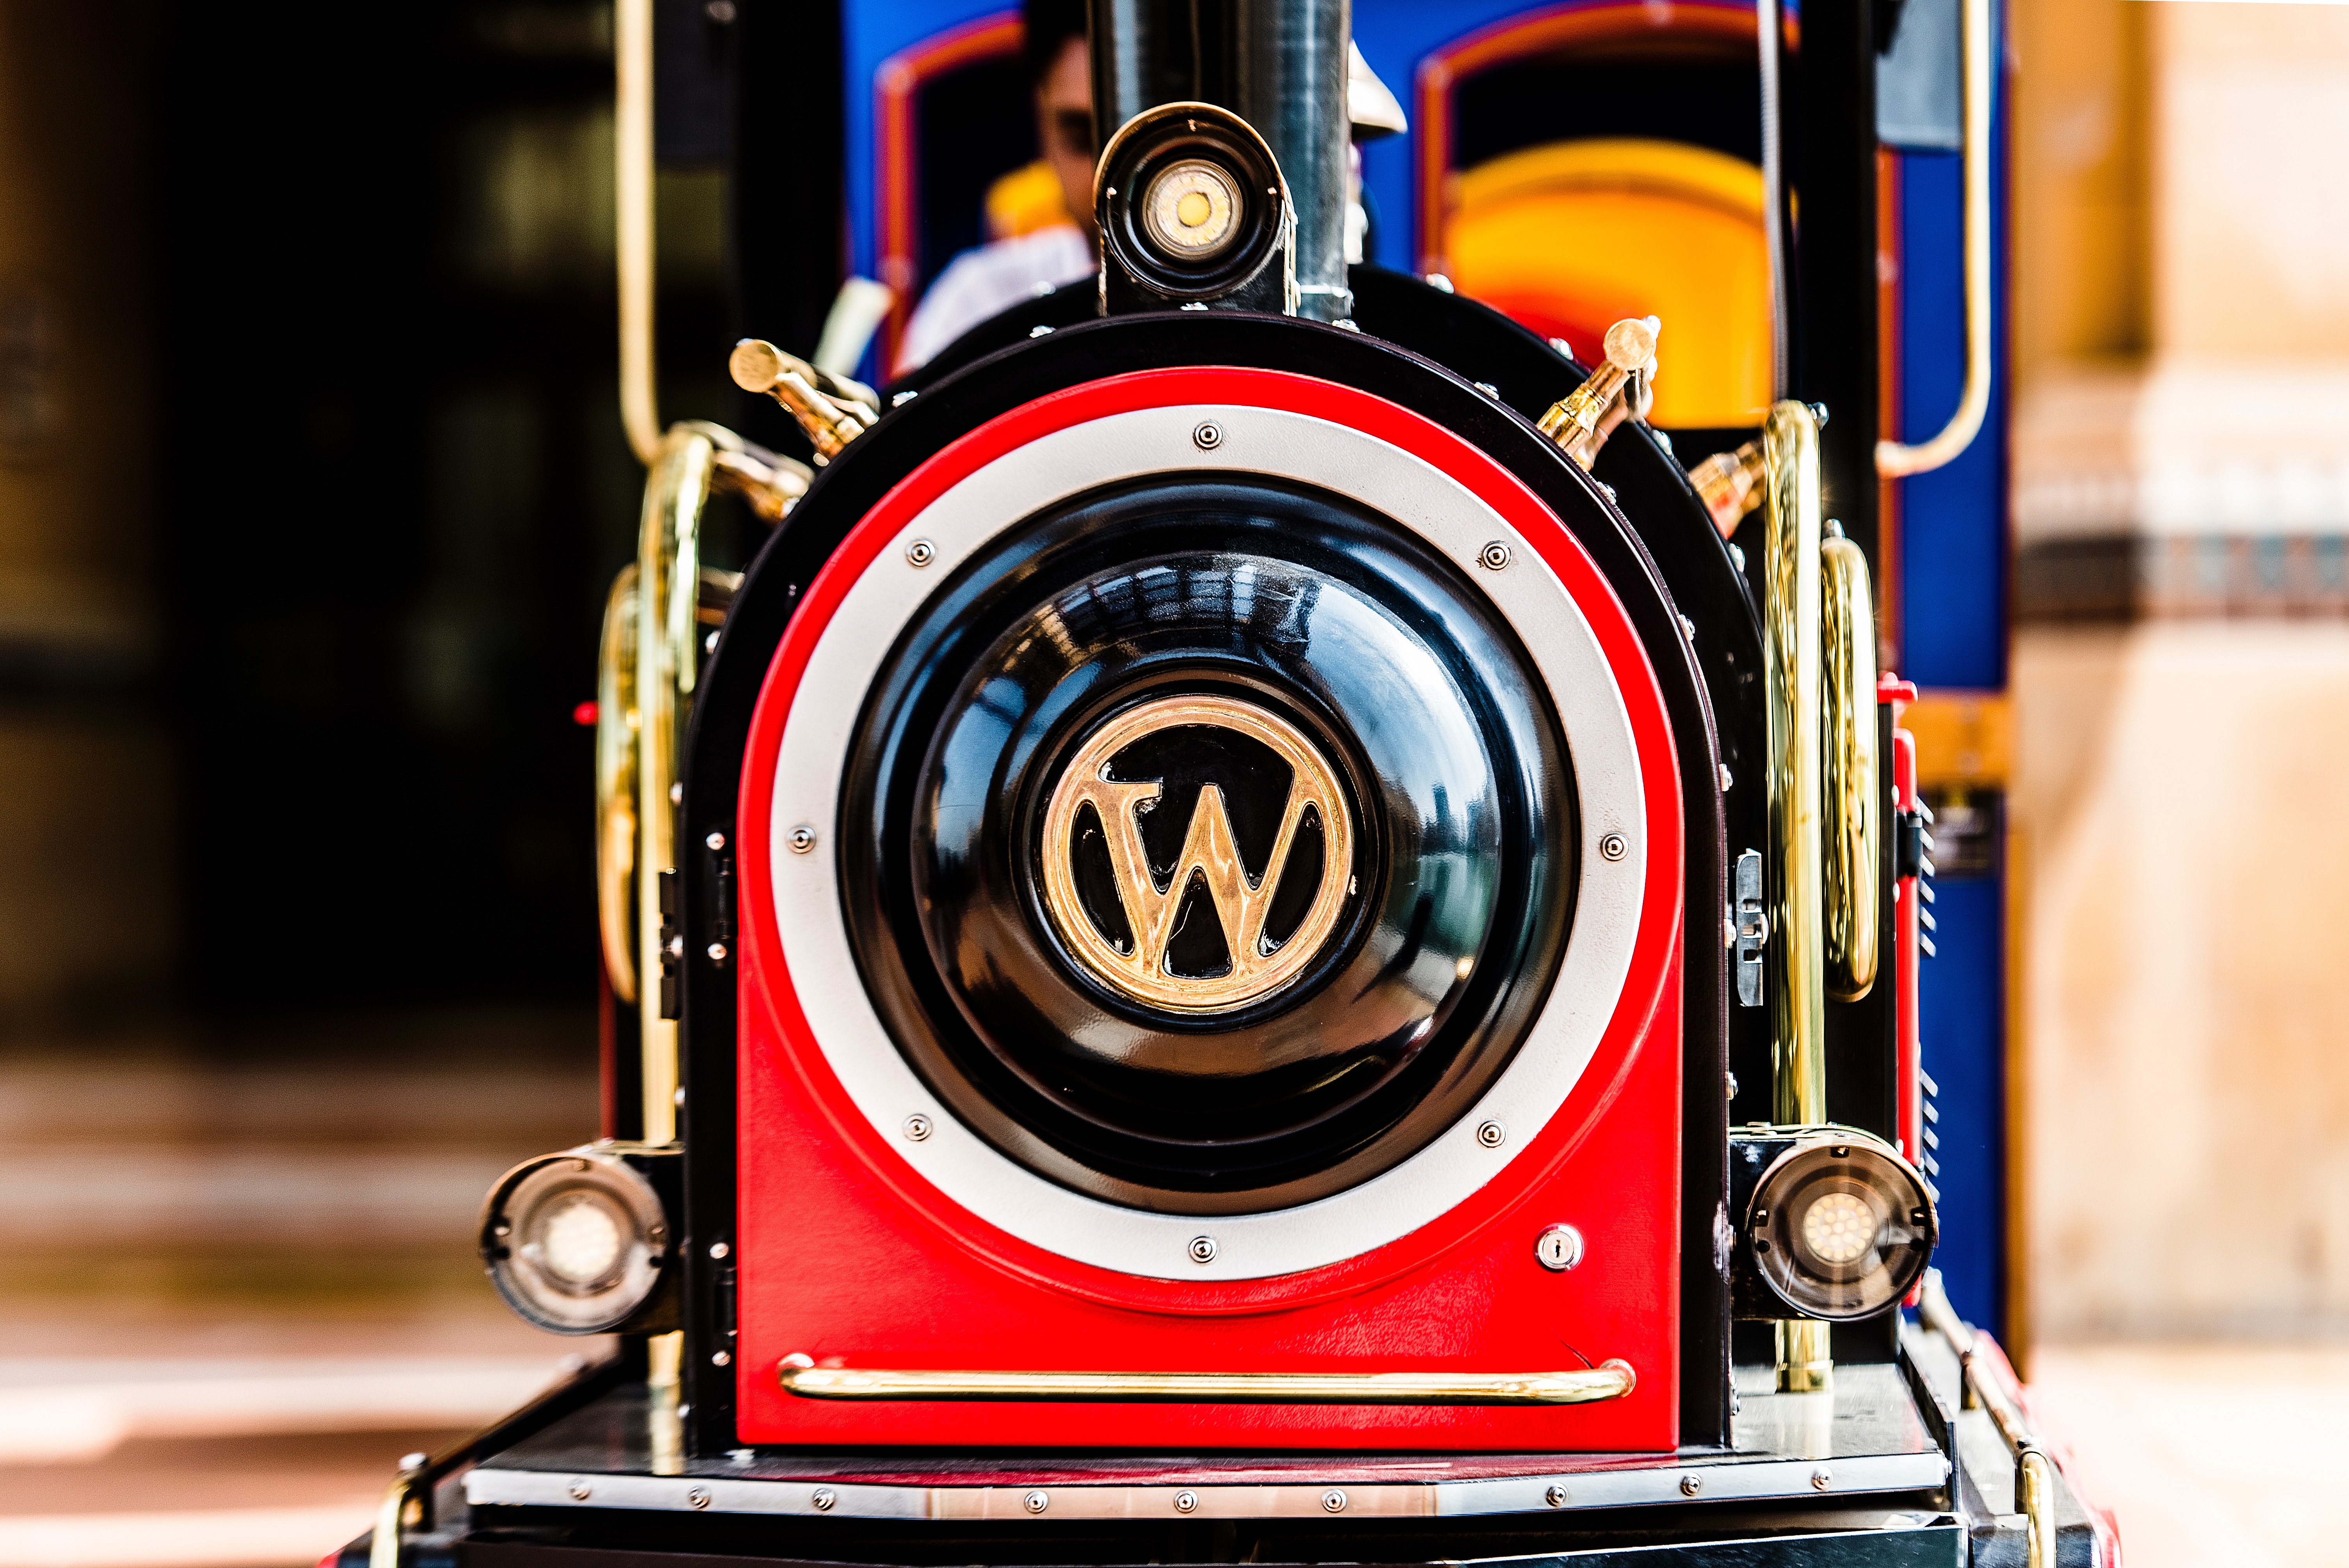
classic, vintage car, vehicle, car